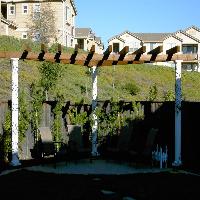
Weather: sun or clear